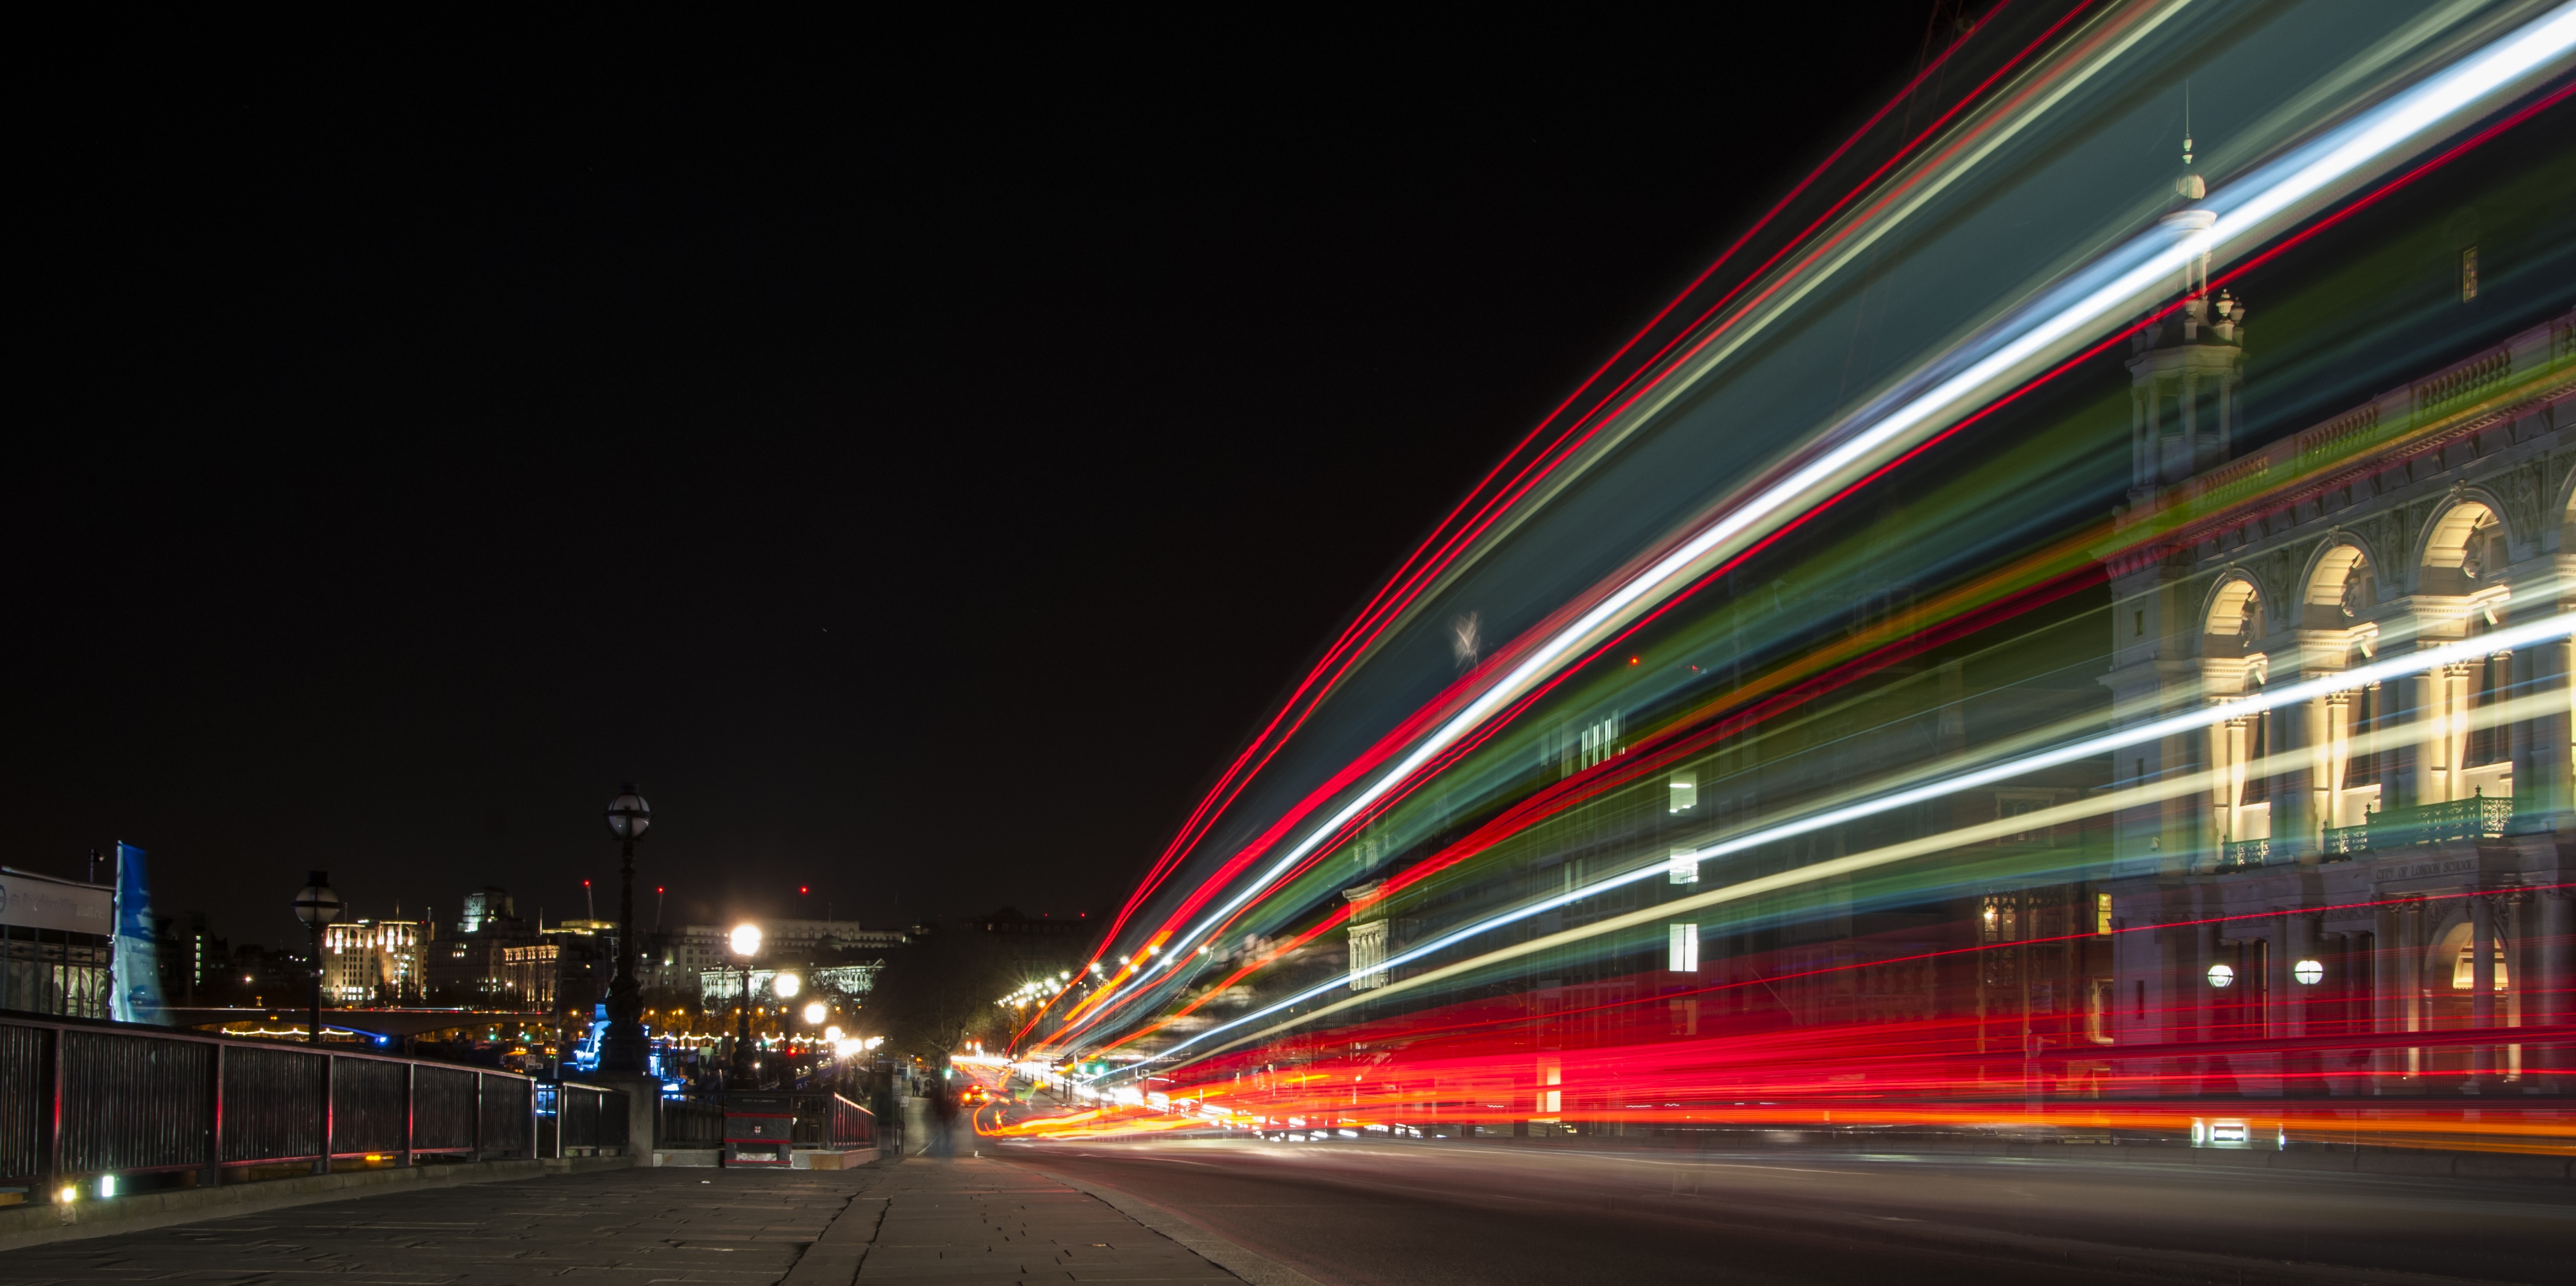
light, sky, road, bridge, traffic, street, night, highway, city, overpass, cityscape, downtown, travel, dark, dusk, europe, evening, darkness, blurred, lane, lighting, long exposure, public transport, illuminated, uk, england, long, london, exposure, infrastructure, united, kingdom, destination, london night, metropolitan area